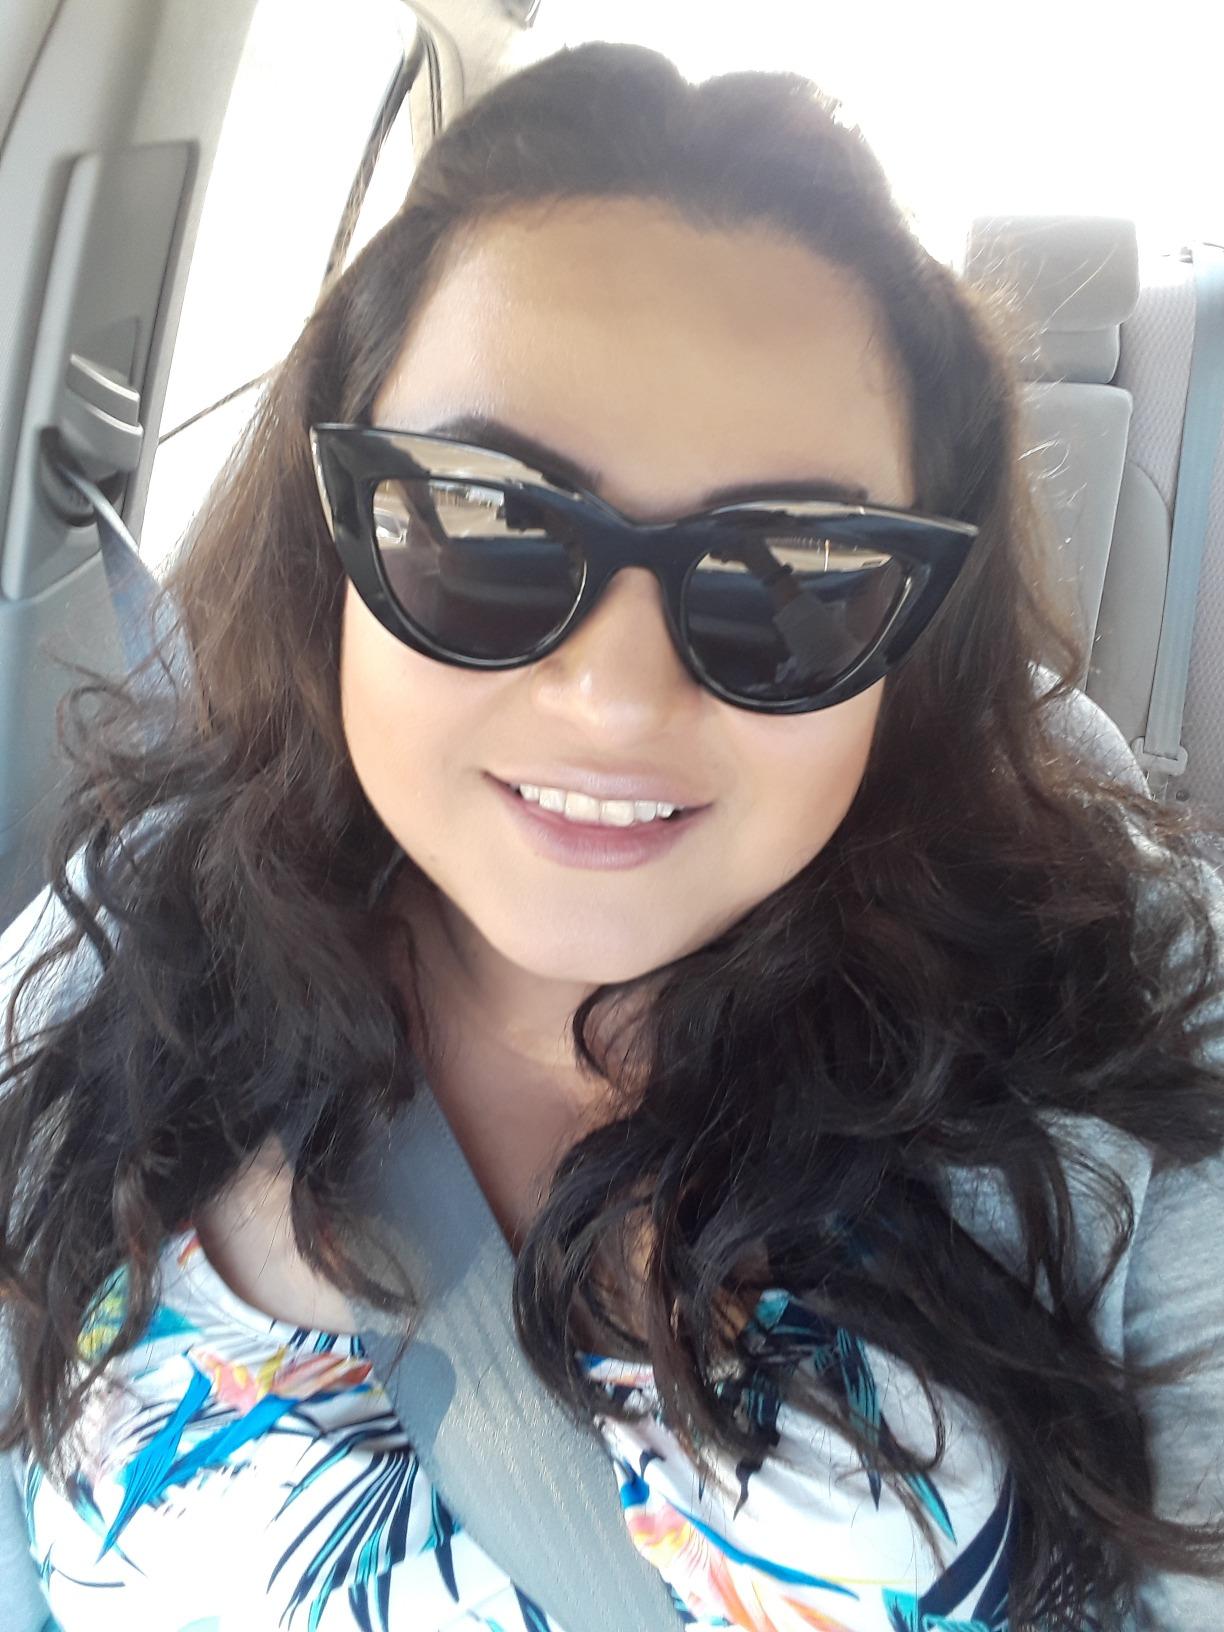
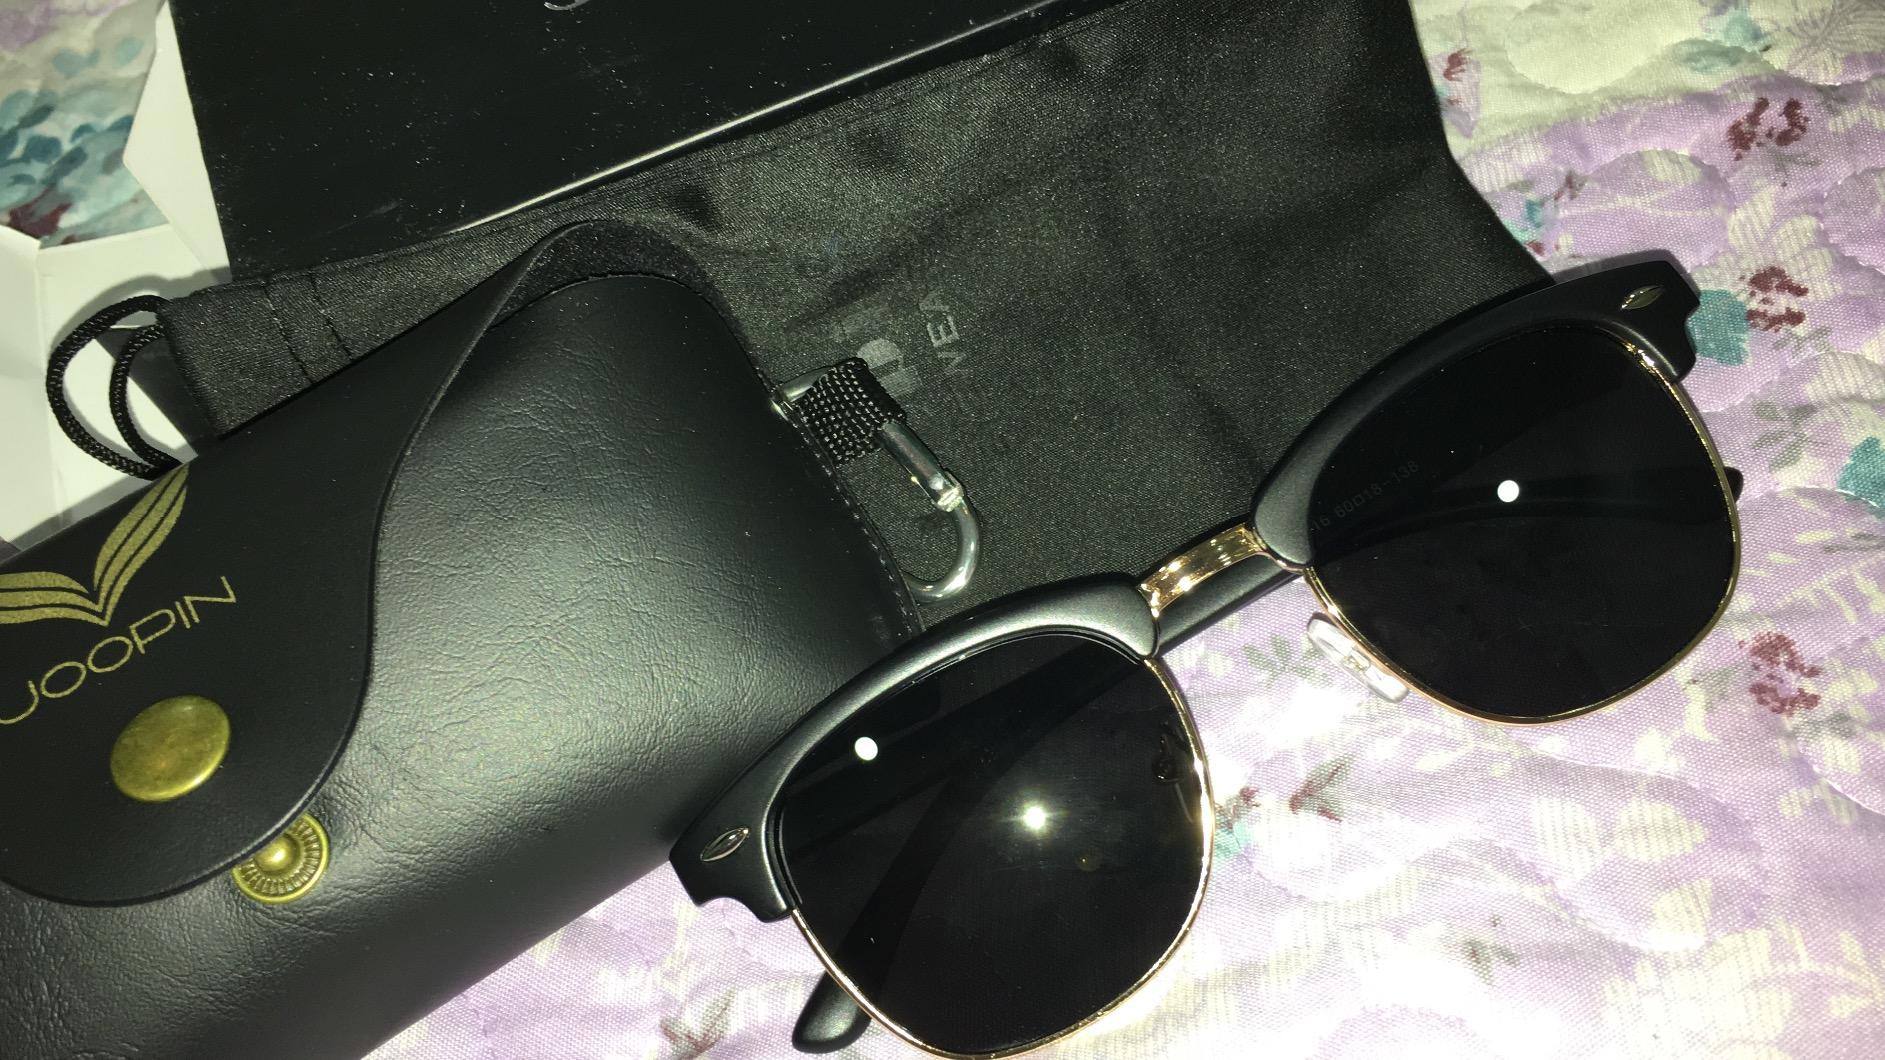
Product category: accessories_sunglasses
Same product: no